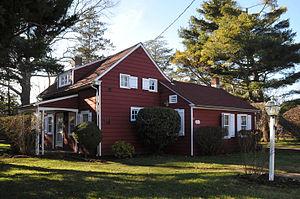
Northfield est une ville de l'État américain du New Jersey, située dans le comté d'Atlantic.